Jarrow March

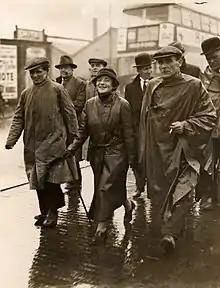
Ellen Wilkinson marching with the Jarrow Marchers, Cricklewood, London

In the 1931 general election, in the nationwide rout of Labour, the Jarrow constituency was won by the National Government's candidate, William Pearson, a Conservative borough councillor and former mayor. In 1932, when the mood in Jarrow was desperate—"a workhouse without walls" according to one commentator—the local Labour Party selected Ellen Wilkinson as its parliamentary candidate for the next general election. Wilkinson had helped to found the British Communist Party in 1920, and had a firebrand reputation. She had been associated with Hannington and the NUWM in the early 1920s, but had left the Communist Party in 1923 and had served as Labour MP for Middlesbrough East between 1924 and 1931.